Dale Steyn

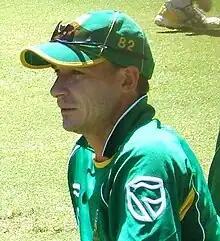
Steyn in 2009

Dale Willem Steyn (born 27 June 1983) is a South African former professional cricketer who played for the South African cricket team. He is regarded by many as the greatest bowler of his era. Steyn's ability to produce late swing at high pace - a rare and lethal combination amongst fast bowlers - made him stand apart from many of his contemporaries. Many cricketing legends have regarded his length deliveries unplayable when the ball swung. During the 2007–08 season, Steyn achieved a tally of 78 wickets at an average of 16.24, and was subsequently rewarded with the ICC 2008 Test Cricketer of the Year Award. He was named one of the Wisden Cricketers of the Year in 2013, and the Wisden Leading Cricketer in the World for the year 2013 in 2014's Wisden Cricketers' Almanack. In December 2015 he injured his shoulder in the Durban Test against England ; after this injury his career was a short lived one as it was followed by multiple injuries; these injuries were the reason why many cricketing greats didn't even consider post 2015 Steyn as "The Dale Steyn" which the batsmen feared to face. He was featured in Wisden Cricketers of the Decade at the end of 2019. He also was included in the ICC Test Team of the Decade at the end of 2020.